Gene Roddenberry

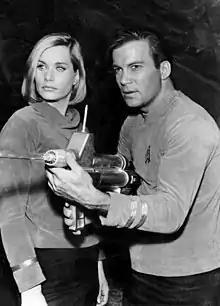
William Shatner and Sally Kellerman, from "Where No Man Has Gone Before", the second pilot of "Star Trek"

Roddenberry and Barrett had begun an affair by the early days of "Star Trek", and he specifically wrote the part of the character Number One in the pilot with her in mind; no other actresses were considered for the role. Barrett suggested Nimoy for the part of Spock. He had worked with both Roddenberry and Barrett on "The Lieutenant", and once Roddenberry remembered the thin features of the actor, he did not consider anyone else for the part. The remaining cast came together; filming began on November 27, 1964, and was completed on December 11. After post-production, the episode was shown to NBC executives, and it was rumored that "Star Trek" would be broadcast at 8:00 pm on Friday nights. The episode failed to impress test audiences, and after the executives became hesitant, Katz offered to make a second pilot. On March 26, 1965, NBC ordered a new episode.